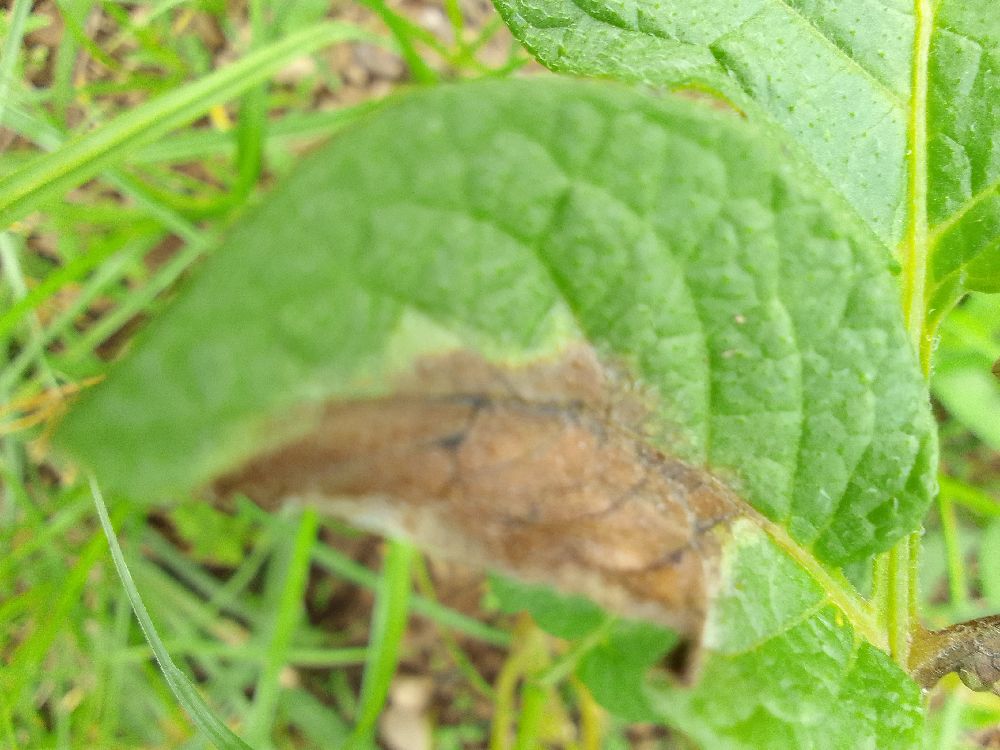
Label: Late blight